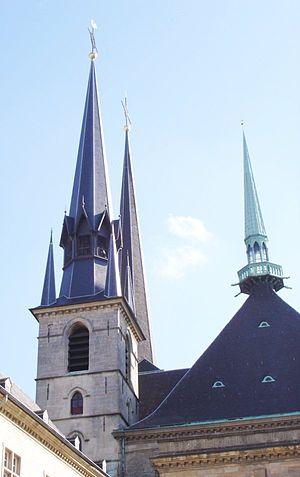
Flèches de la fr:cathédrale Notre-Dame de Luxembourg, à fr:Luxembourg (ville)